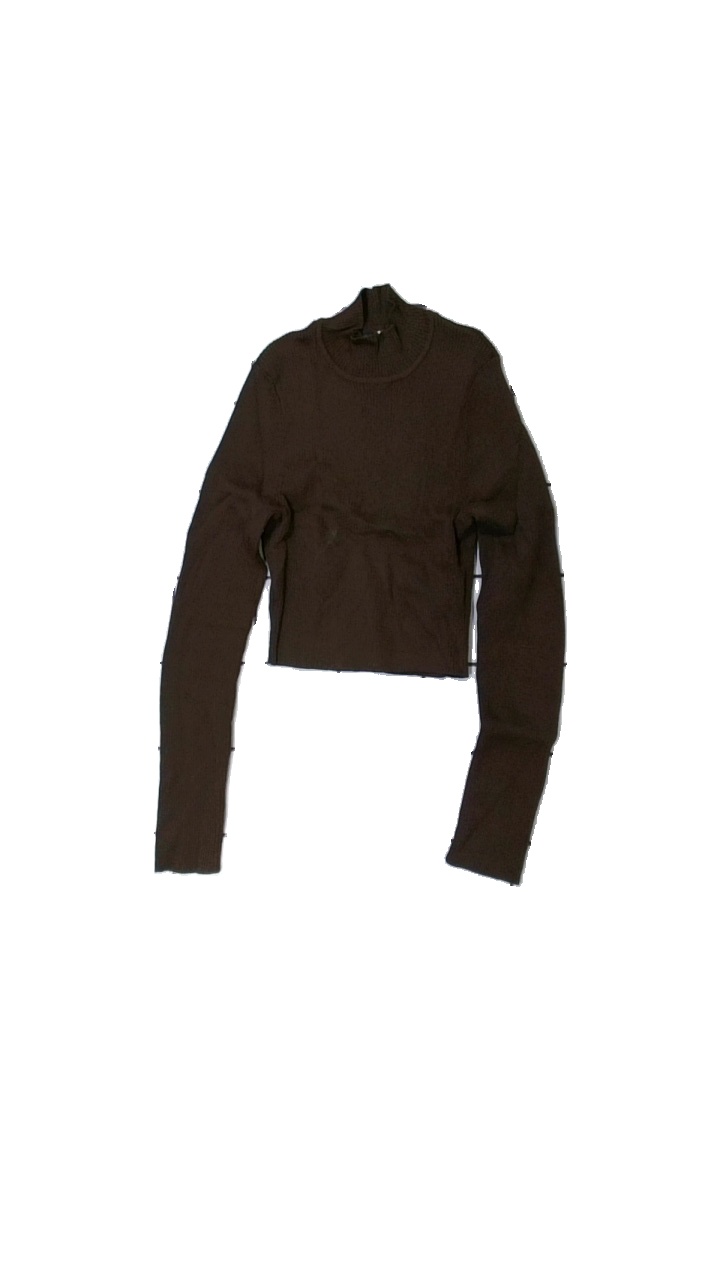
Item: Top (Ladies)
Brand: H&m
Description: brun croppad långärmad tröja med hög krage, nopprig
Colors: Brown
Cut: Cropped, Turtle neck
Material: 58% polyester 42% cotton
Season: All
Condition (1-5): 3
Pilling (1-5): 3
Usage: Export
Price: <50